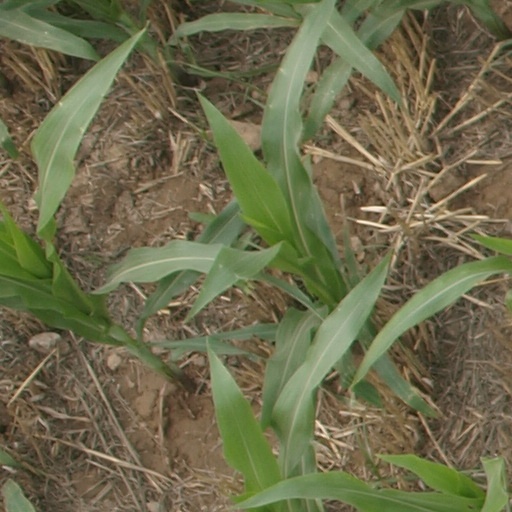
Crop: maize; corn